Guru Nanak National College, Nakodar

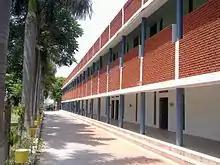
College Campus

Guru Nanak National College (GNNC) is situated at the by- pass Jalandhar, Punjab, India. Established in 1969, it is one of the oldest educational Institutes in the Doaba region of Punjab.